Complete Psionic

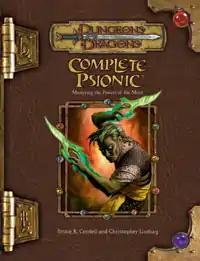
Complete Psionic Cover

Complete Psionic is a supplemental rulebook for the 3.5 edition of the "Dungeons & Dragons" role-playing game published by Wizards of the Coast and released in April 2006. It is the first 3.5 edition supplemental rulebook published by Wizards of the Coast which focuses on psionics since the "Expanded Psionics Handbook".